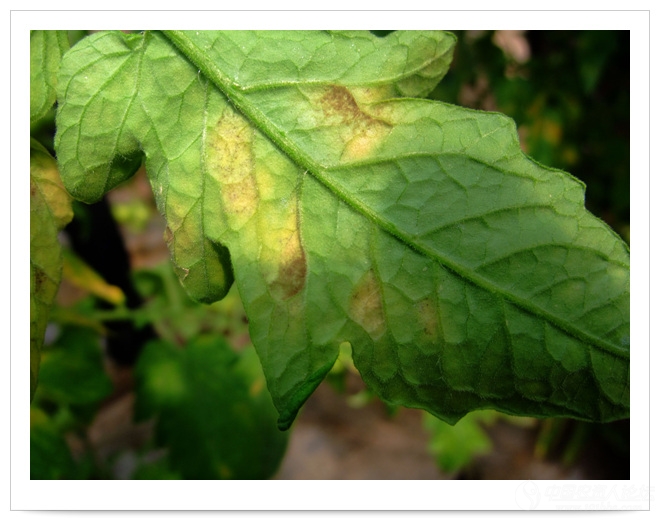
Plant: Tomato
Disease: tomato leaf mold